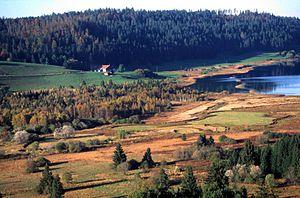
Vue du marais et de la tourbière du Crossat
La réserve naturelle nationale du lac de Remoray est une réserve naturelle nationale située dans le département du Doubs, en Bourgogne-Franche-Comté. Créée en 1980, elle englobe le lac de Remoray et ses alentours. Elle occupe une superficie de 346,48 ha et est principalement connue pour son avifaune exceptionnelle.